List of renamed places in South Africa

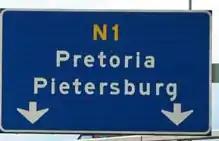
Old N1 sign showing the city of Polokwane's former name Pietersburg

In early 2012, 27 streets in central Pretoria had their name changed to reflect a "shared history" of the city. The streets renamed were;